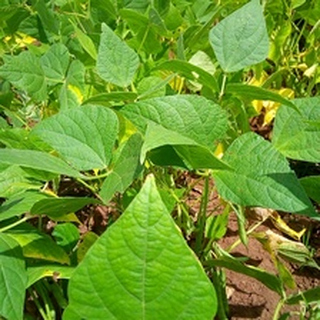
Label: healthy_bean